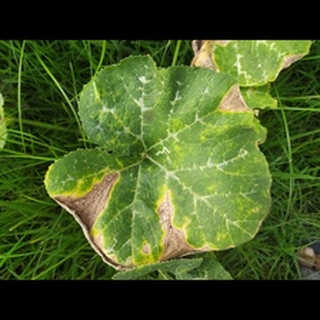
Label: pumpkin_downy_mildew